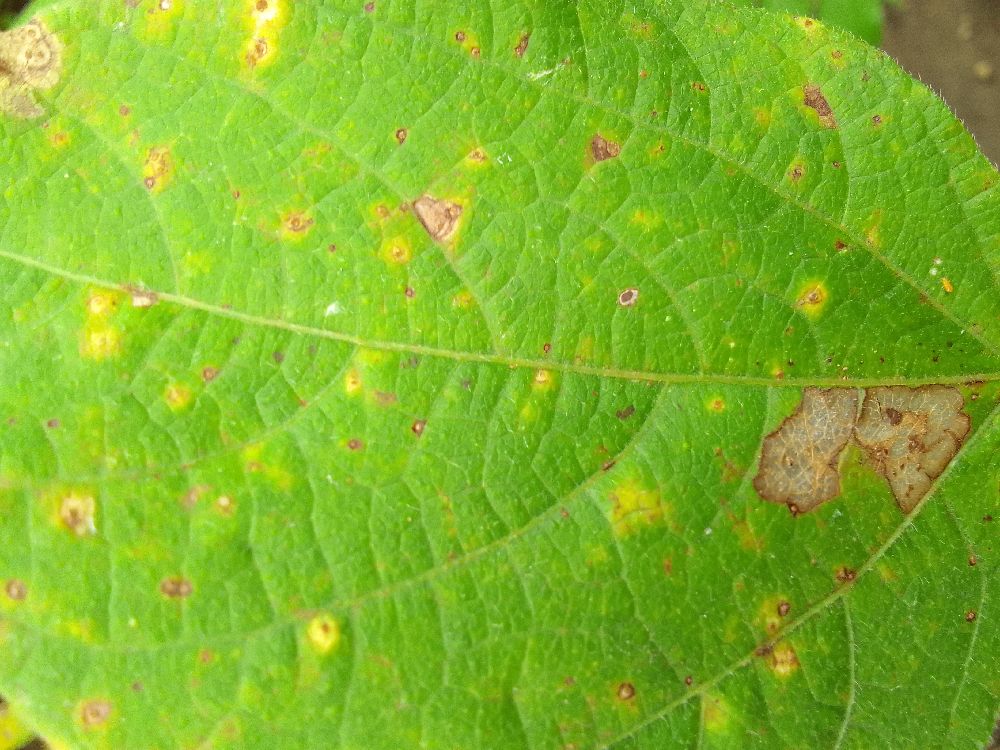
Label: rust